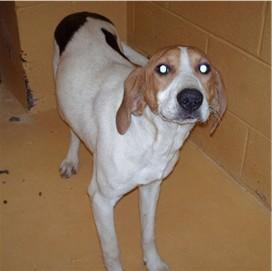
Walker_hound